Egmond Abbey

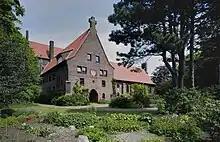
A view of the rebuilt Egmond Abbey in 2003.

Egmond Abbey or St. Adalbert's Abbey ("Sint-Adelbertabdij") is a Benedictine monastery of the Congregation of the Annunciation, situated in Egmond-Binnen, in the municipality of Bergen, in the Dutch province of North Holland. Founded in 920-925, and destroyed during the Reformation, it was re-founded in 1935 as the present Sint-Adelbertabdij, in the Diocese of Haarlem.